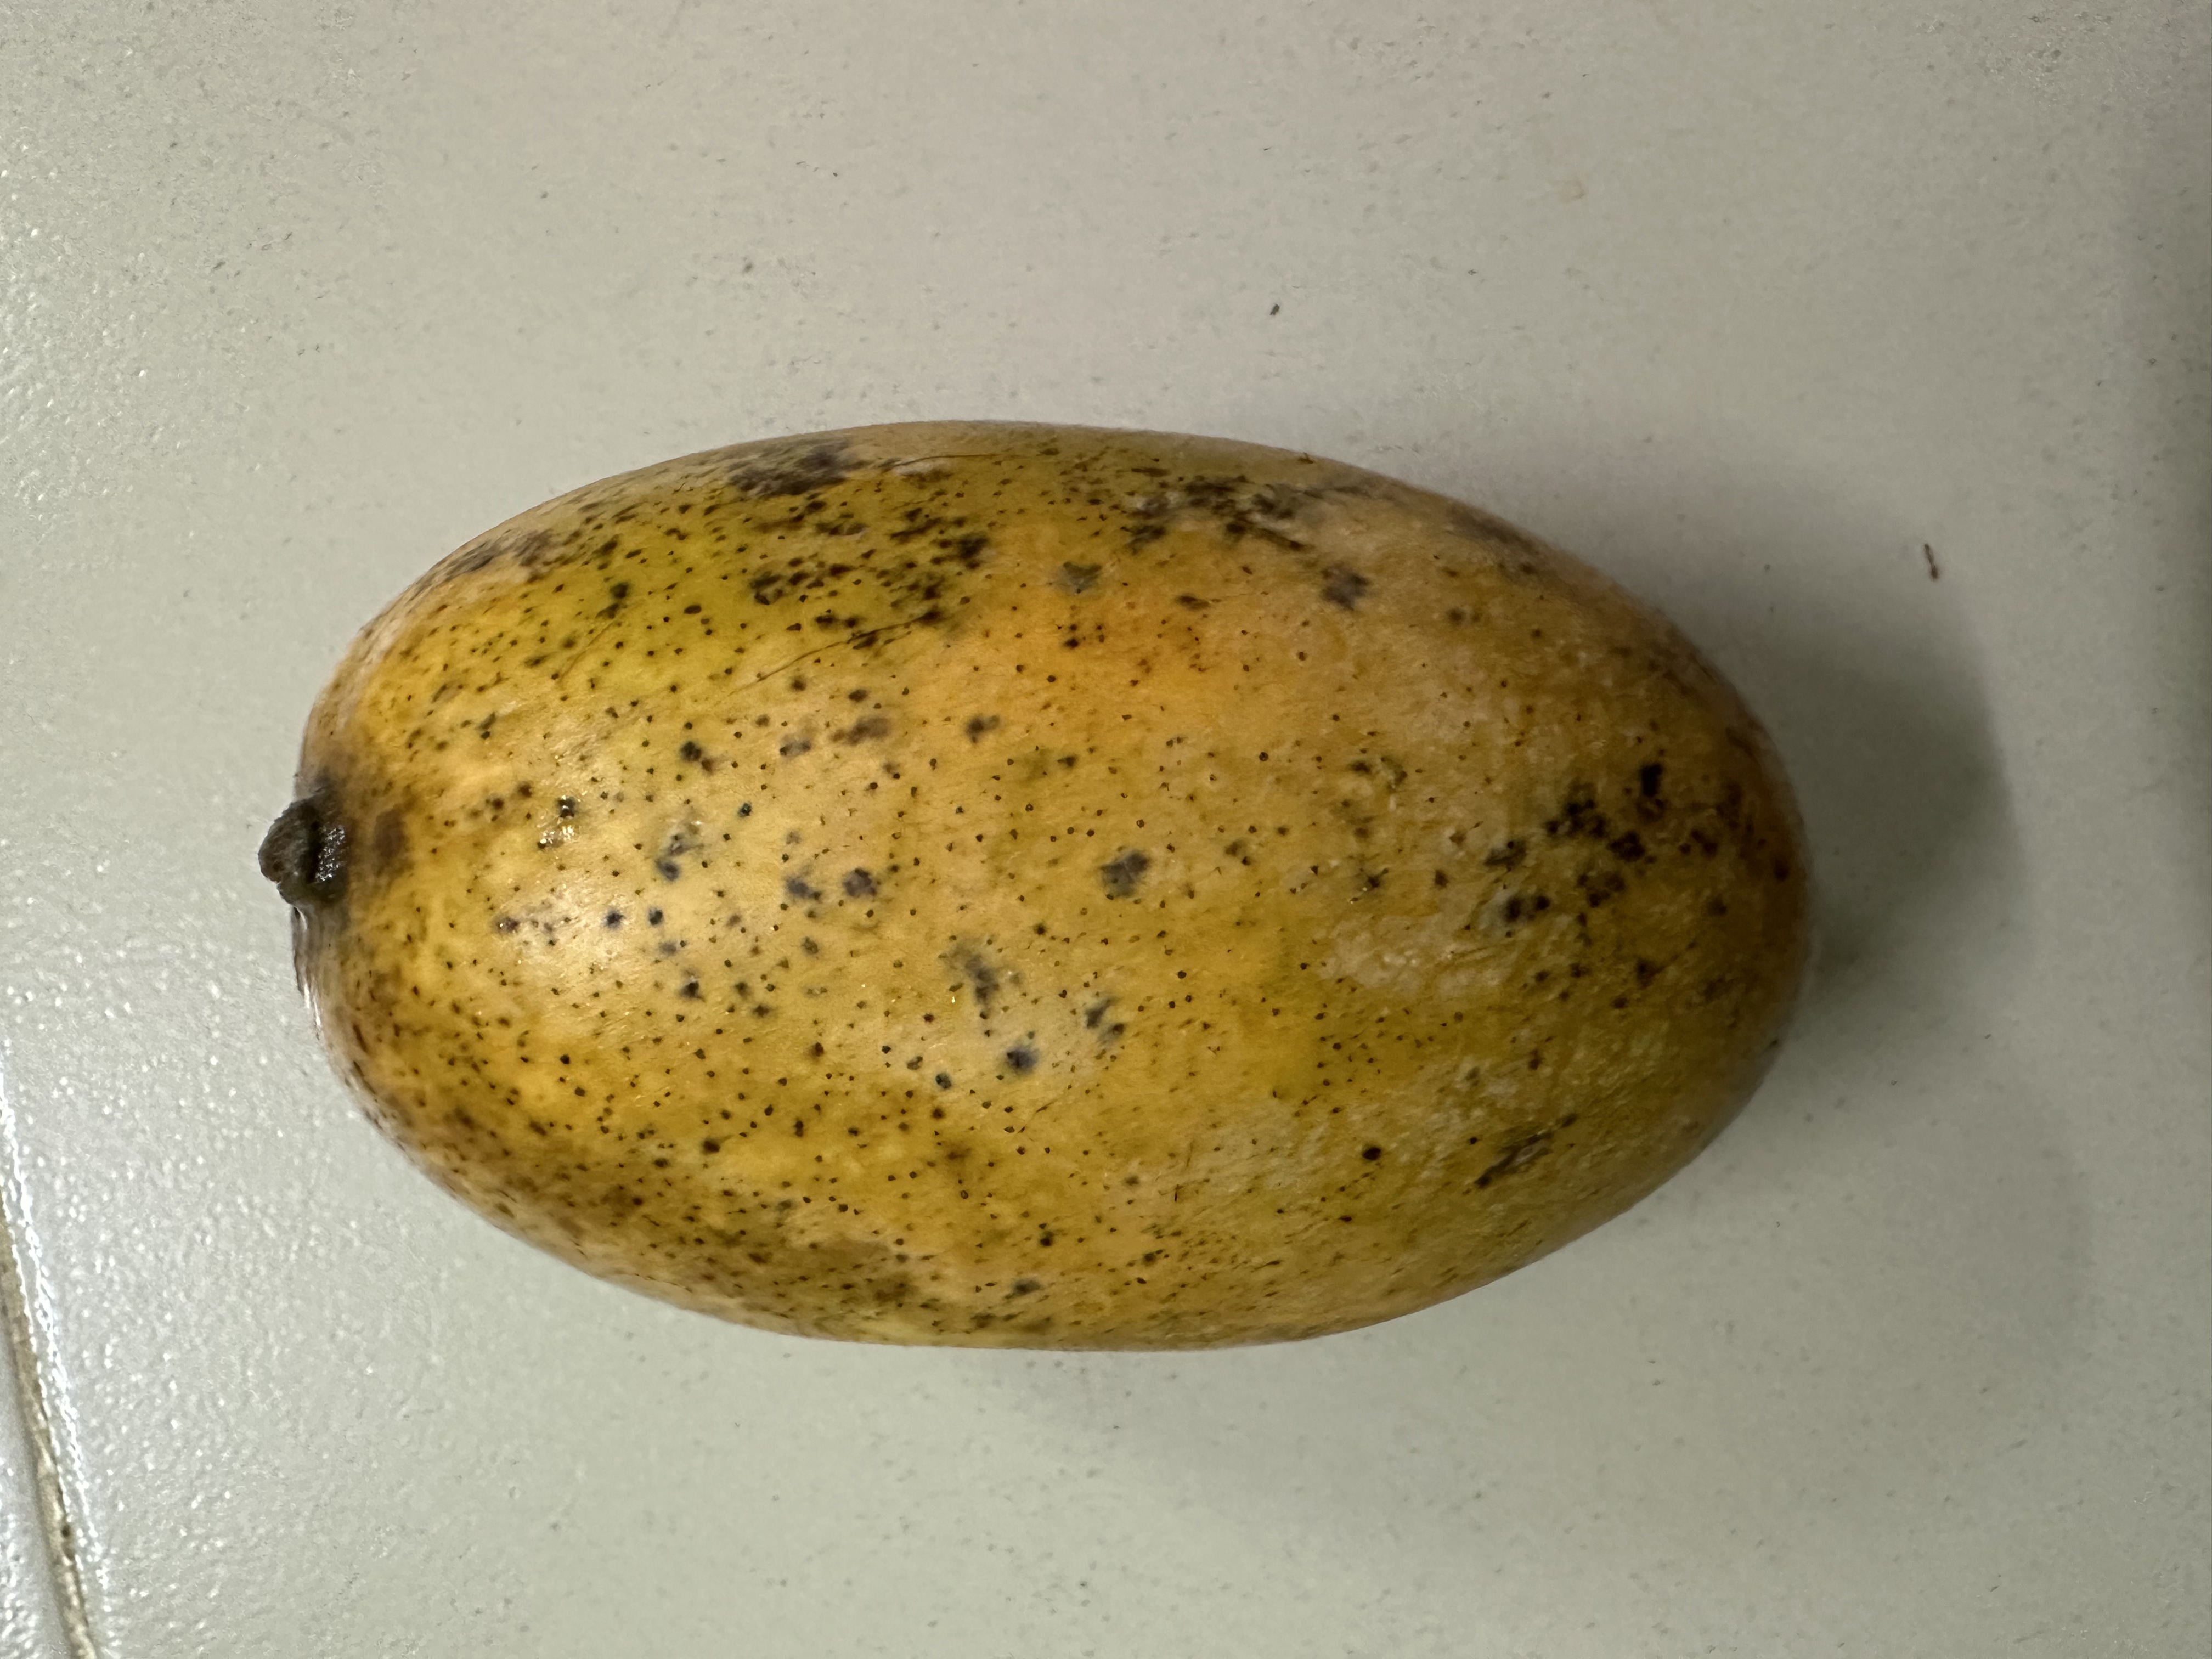
Mango variety: Mollika